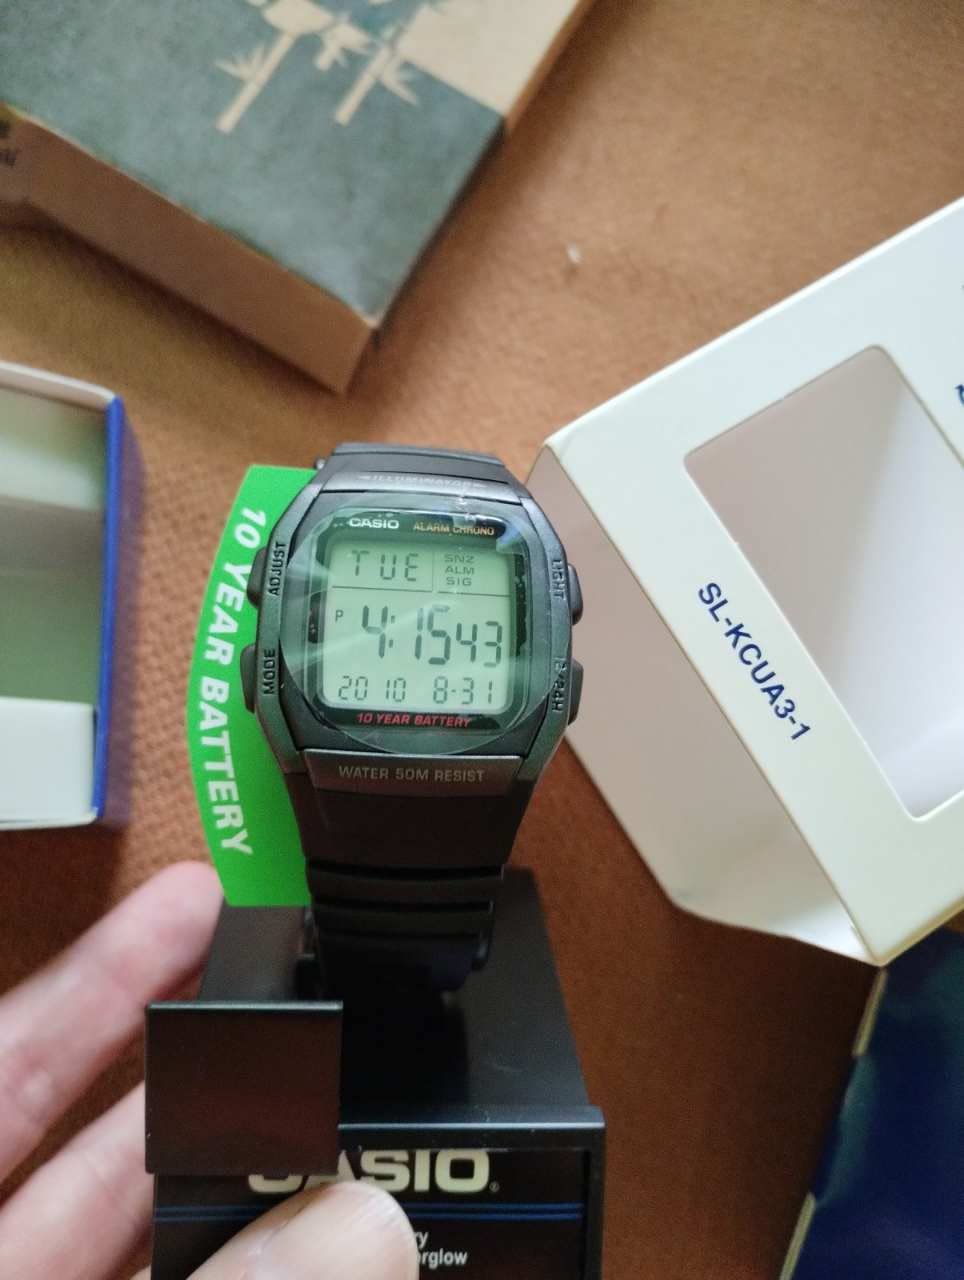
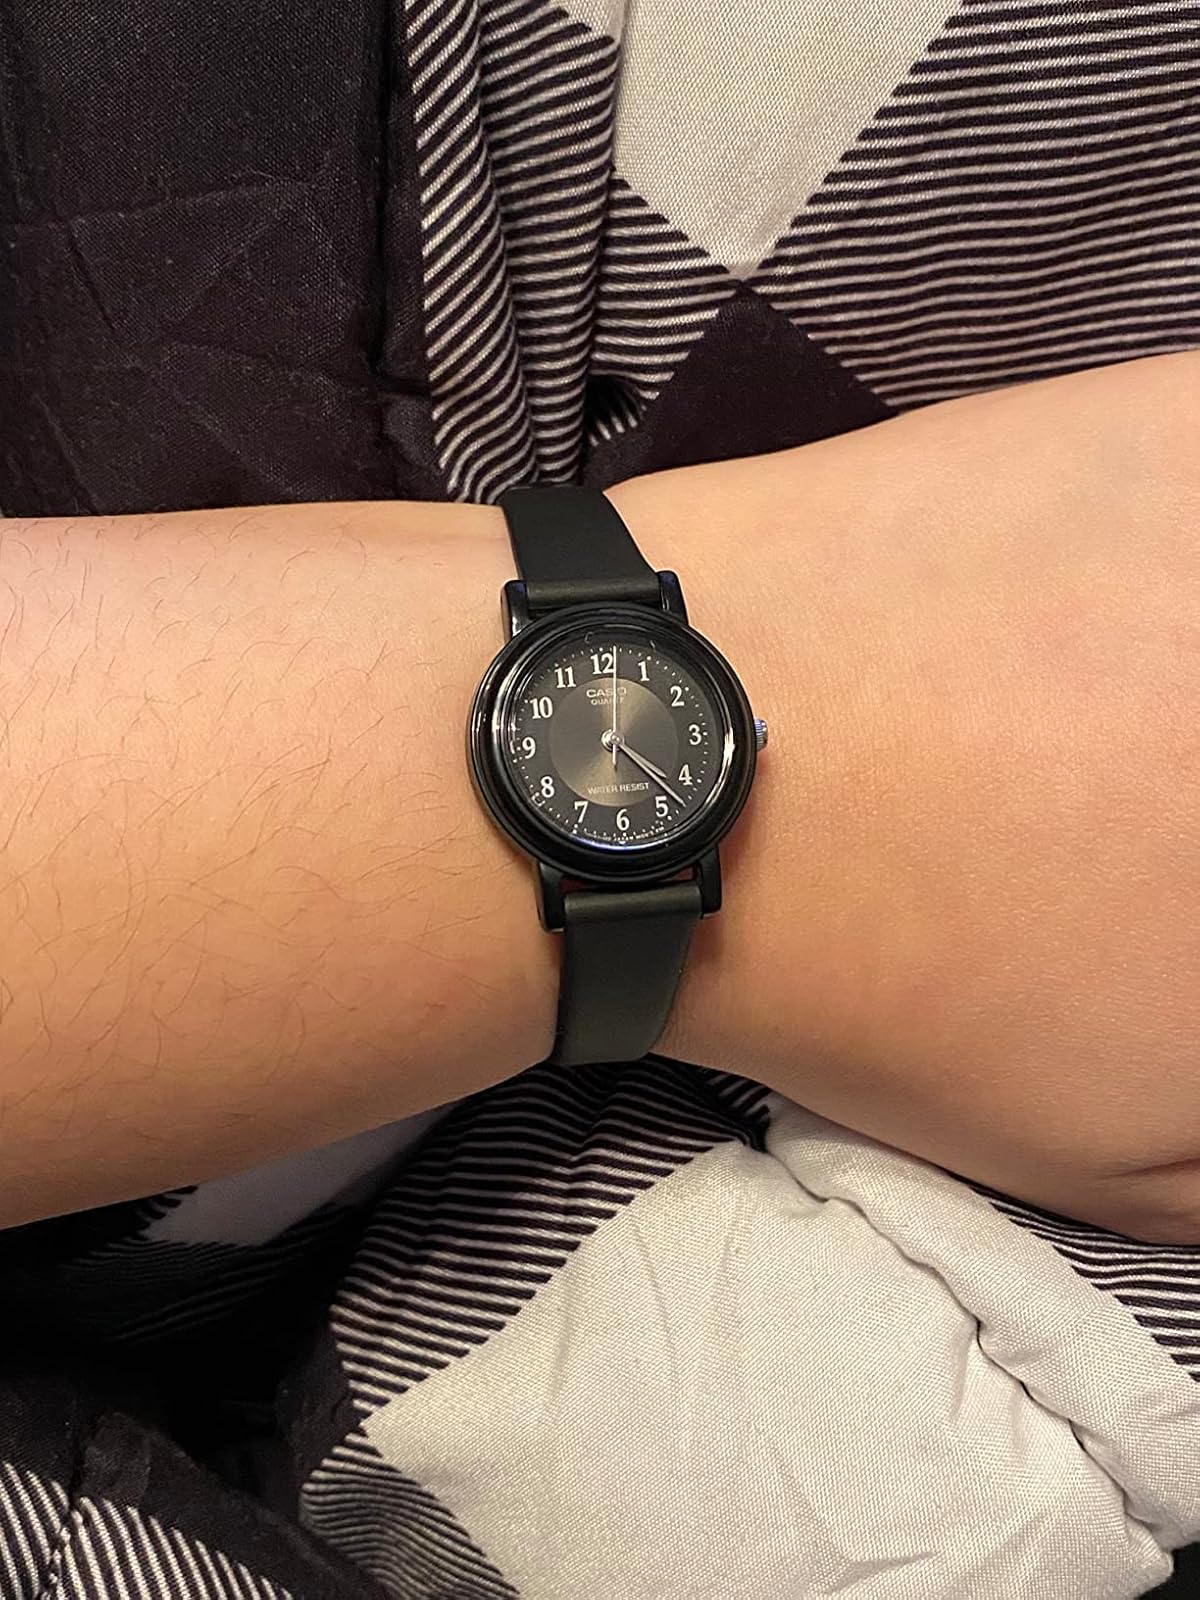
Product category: accessories_watch
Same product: no